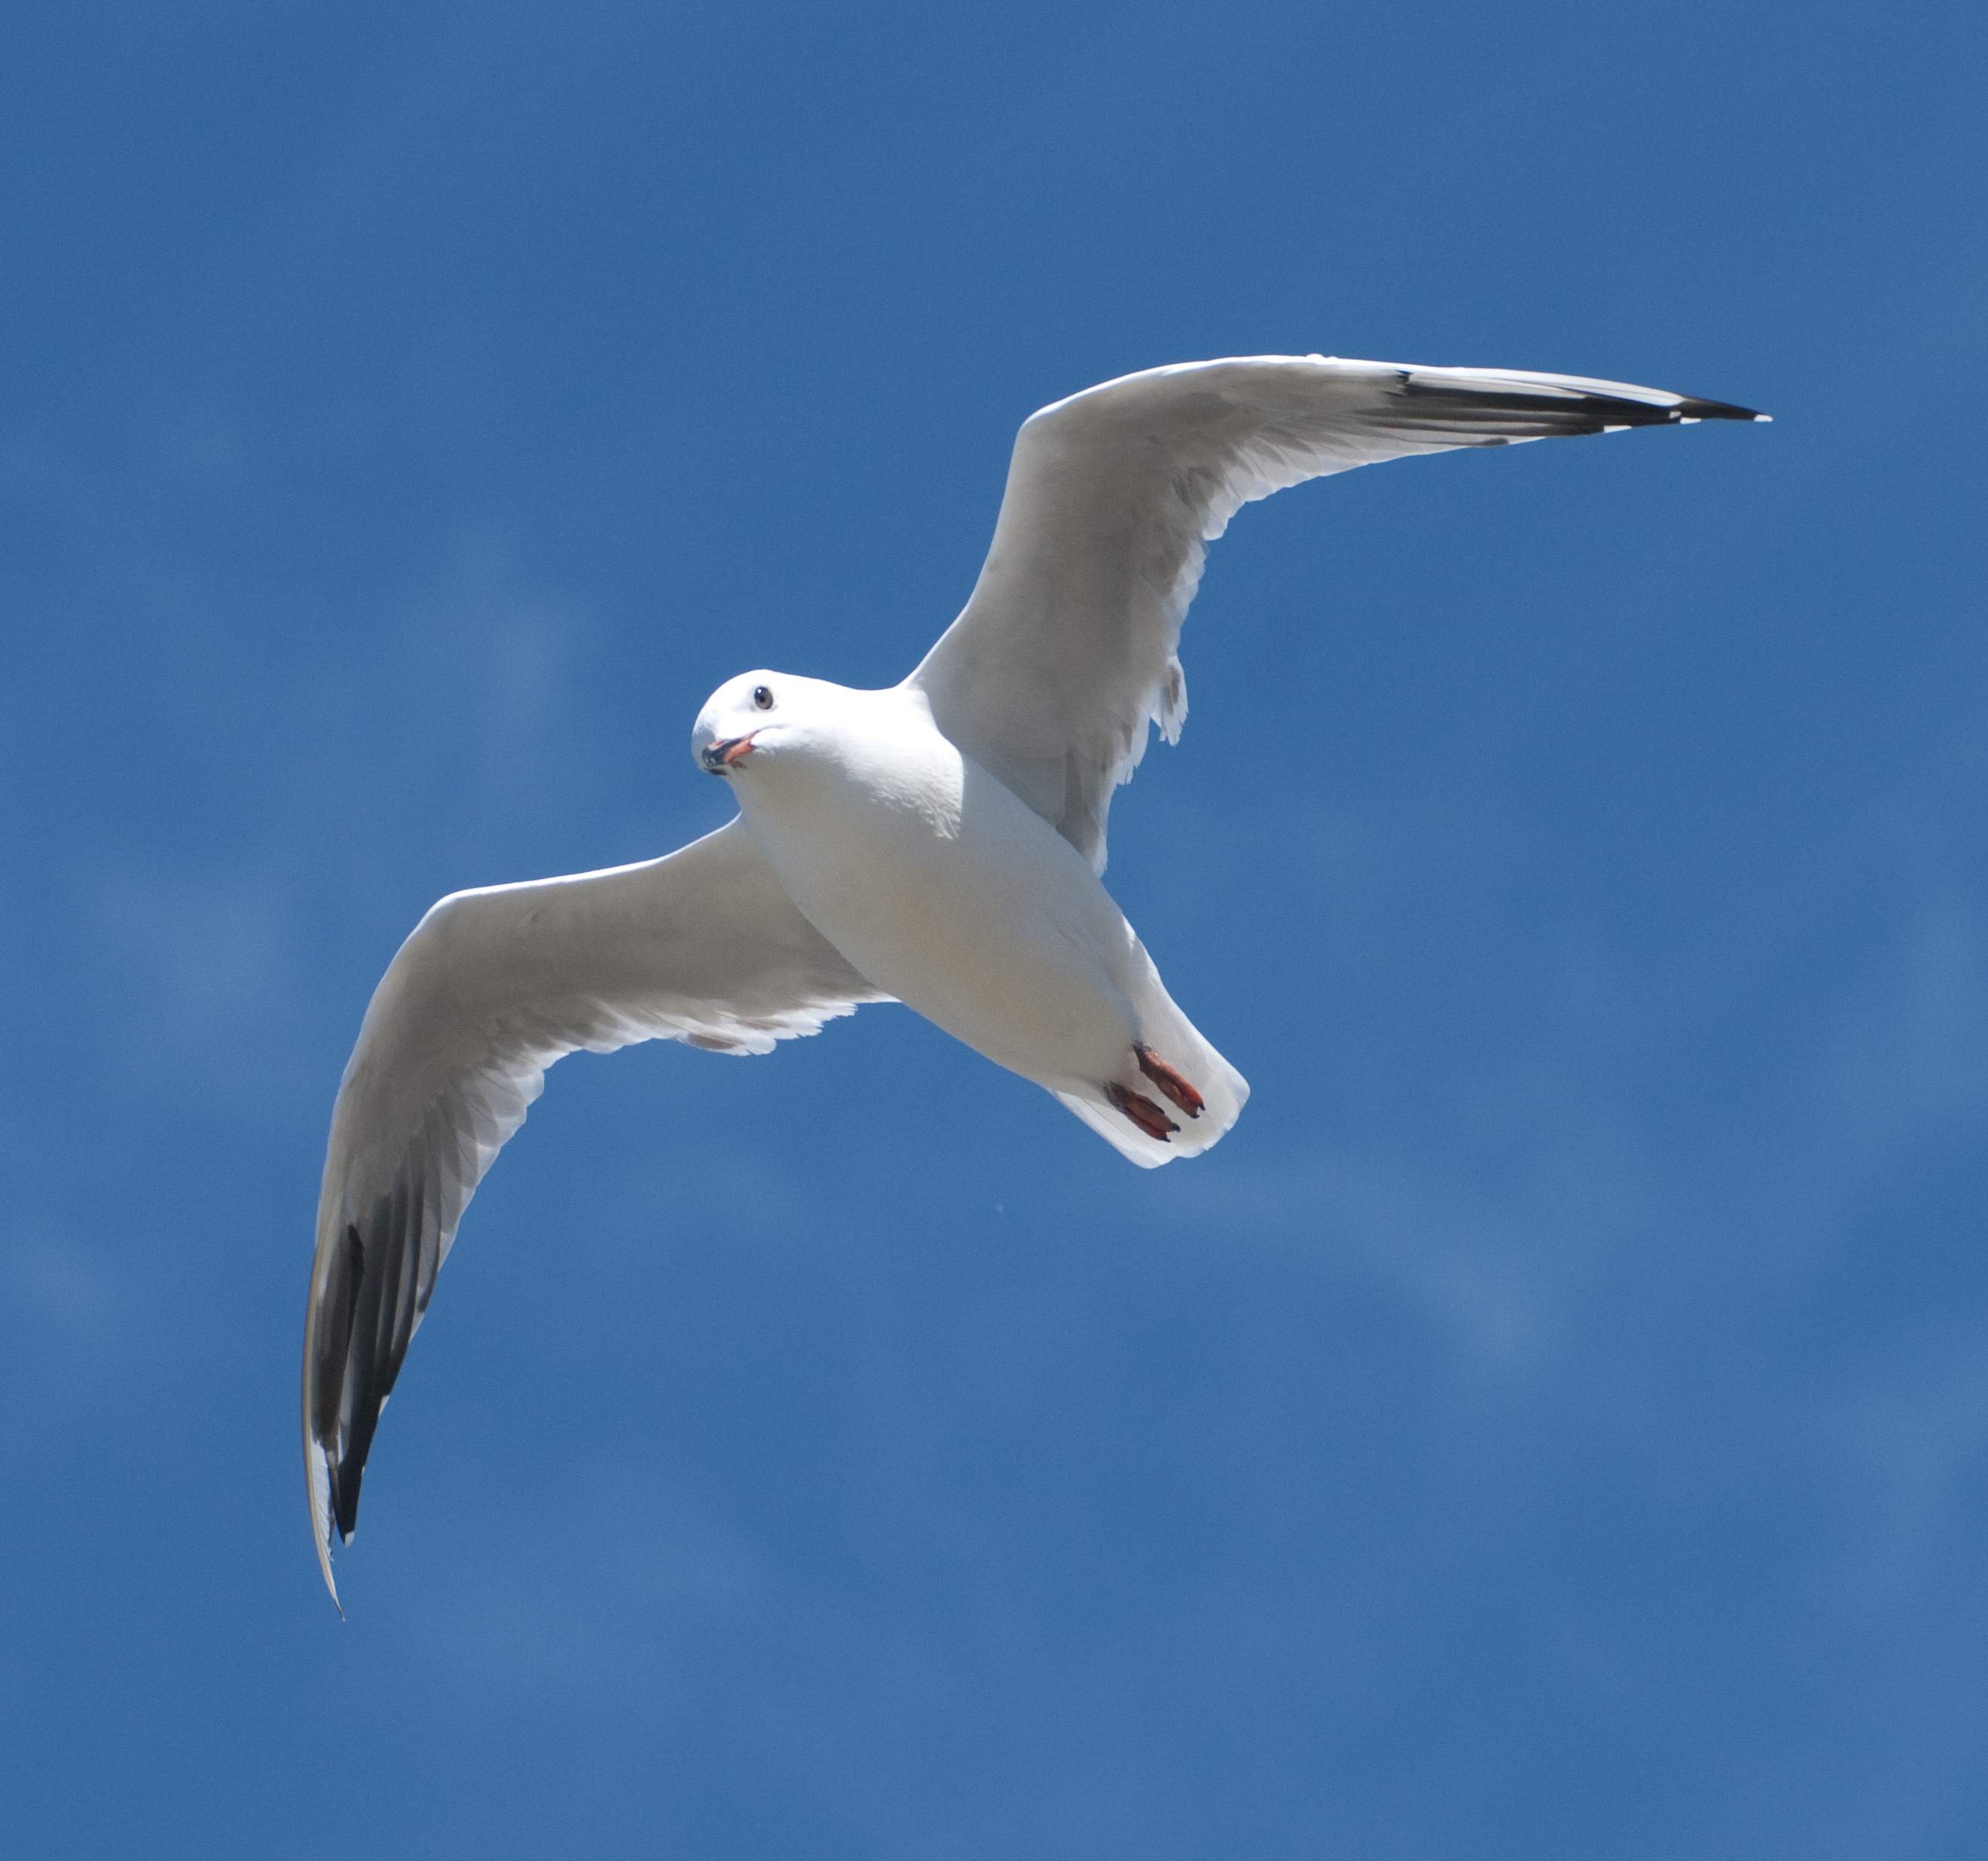
bird, wing, seabird, flying, seagull, gull, beak, flight, blue, fauna, vertebrate, egret, albatross, gannet, charadriiformes, european herring gull, suliformes